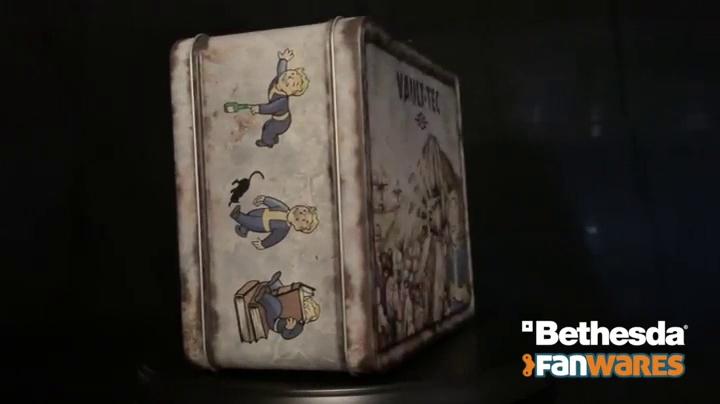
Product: FanWraps Fallout 4 Vault-Tec Weathered Tin Tote Replica
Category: Home & Kitchen | Kitchen & Dining | Storage & Organization | Travel & To-Go Food Containers | Lunch Boxes
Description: Anti-Rust Coating.
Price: $15.99
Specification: ProductDimensions:7.8x6.8x4inches|ItemWeight:12.6ounces|ShippingWeight:12.6ounces(Viewshippingratesandpolicies)|DomesticShipping:ItemcanbeshippedwithinU.S.|InternationalShipping:ThisitemcanbeshippedtoselectcountriesoutsideoftheU.S.LearnMore|ASIN:B0199OZG92|Itemmodelnumber:FWFO3001|Manufacturerrecommendedage:15-15years